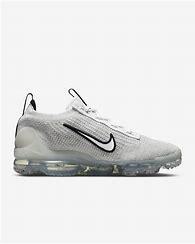
Brand: Nike
Model: Air Vapormax 2021 FK